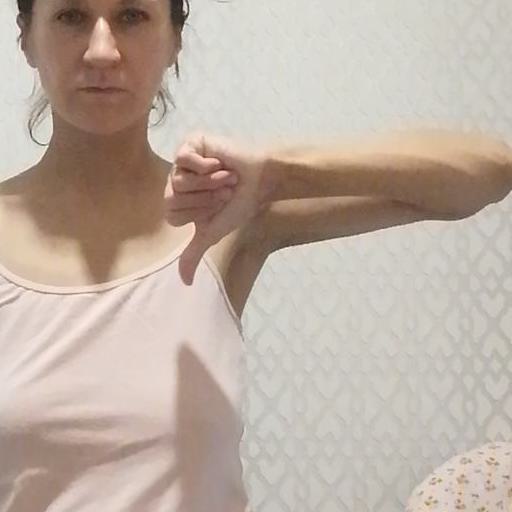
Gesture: dislike